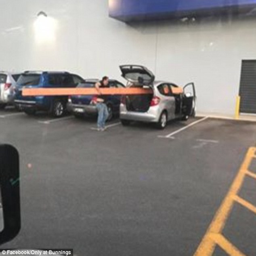
this man is seen eagerly attempting to navigate the wood into the vehicle , which is obviously far too long to fit safely